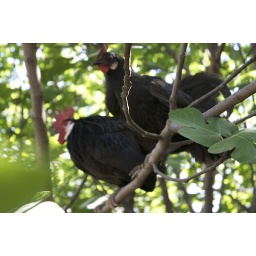
chickens in a tree